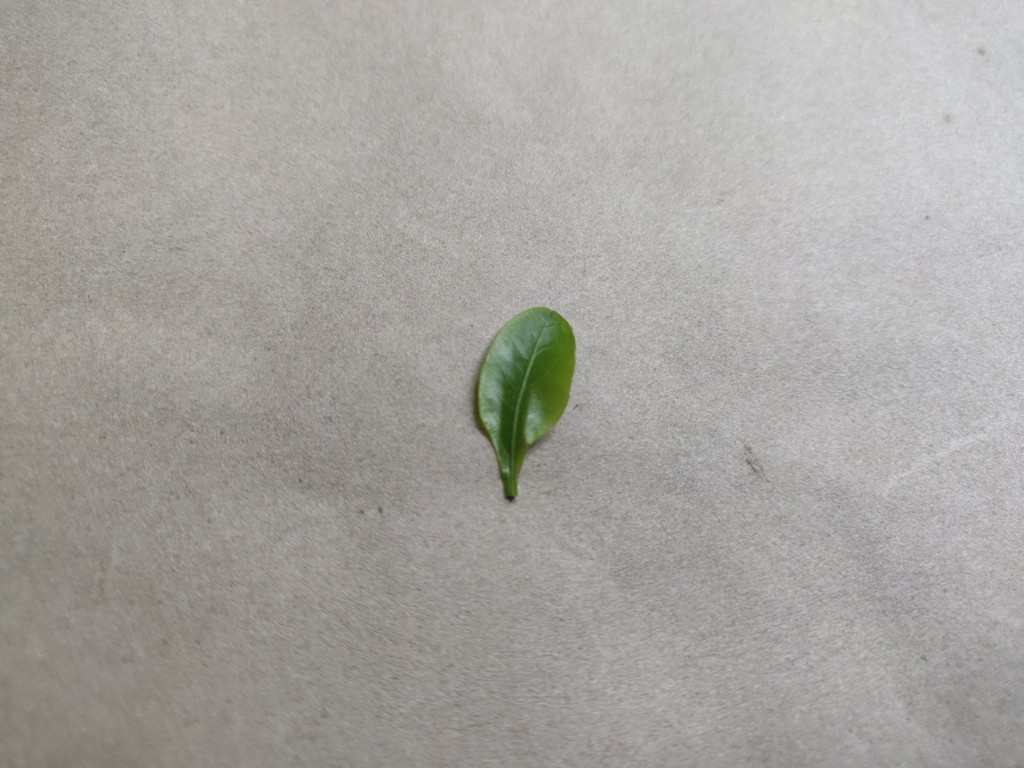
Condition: Healthy
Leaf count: single
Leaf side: front